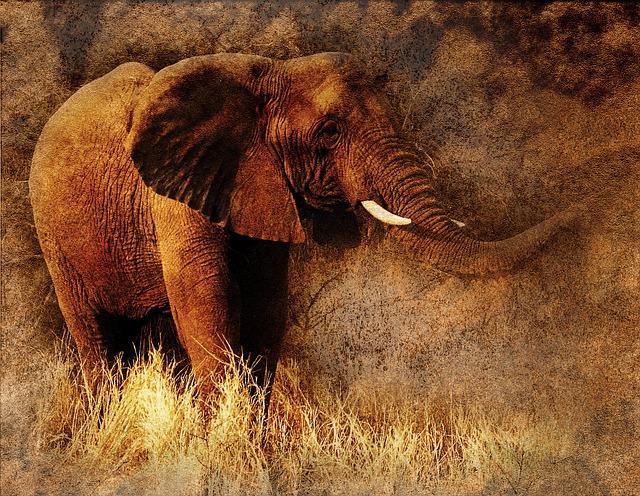
elephant